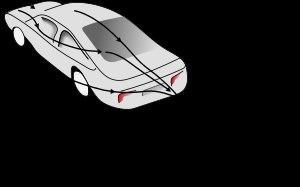
L’aérodynamique automobile est l'étude des phénomènes aérodynamiques induits par l'écoulement de l'air autour d'un véhicule automobile en mouvement. La connaissance de ces phénomènes permet entre autres, de réduire la consommation des véhicules en diminuant leur traînée, d'améliorer leur comportement routier en influant sur leur portance et de diminuer les phénomènes aéroacoustiques ainsi que les turbulences à haute vitesse.